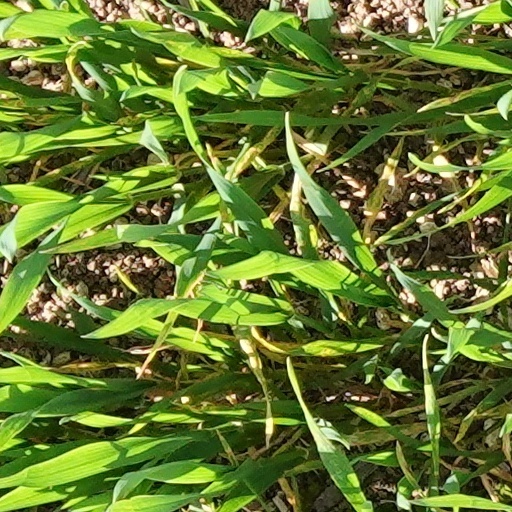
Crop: wheat